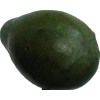
Label: green_avocado